Frédéric Pagès

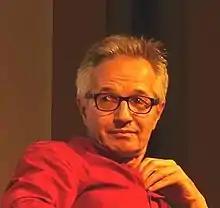
Frédéric Pagès at the Bibliothèque Mériadeck de Bordeaux on 17 October 2018

Frédéric Pagès (born 1950) is a French journalist noted for his work with the satirical weekly, "Le Canard enchaîné".